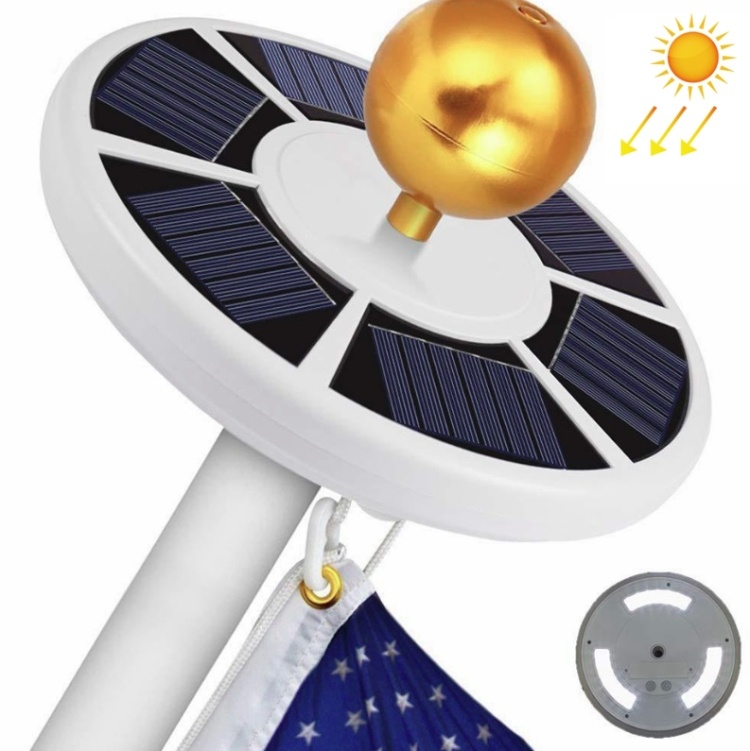
Solar Flagpole Light LED Outdoor Courtyard Camping Tent Light
1. Shell material: ABS plastic 2. Solar panel: 6V/300MA (1.8W) polysilicon 3. Battery capacity: 18650 lithium battery, 2200mAh 4. Charging time: 6-8 hours in the sun 5. The lighting time is 8-10 hours 6. Waterproof for a long time: IP55 7. 111 LED lamp beads are durable 8. Wider lighting coverage 9. High efficiency photoelectric conversion 10. Waterproof and environmental protection, long service life 11. Dimensions: 21.6x21.6 cm 12. Weight: about 800 grams
Brand: SUNSKY
Category: Home & Garden > Decor > Flag & Windsock Accessories > Flag & Windsock Pole Lights